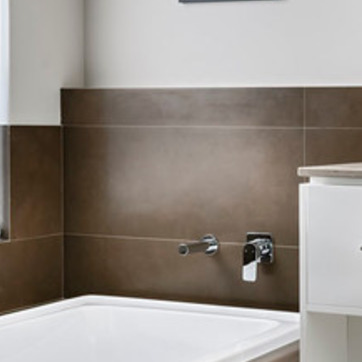
Material: tile